Wildflowers (film)

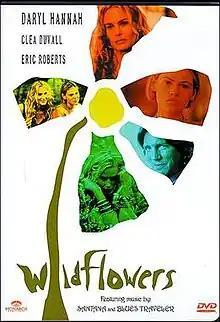
Region 1 DVD cover

Wildflowers is a 1999 drama film directed by Melissa Painter and starring Clea DuVall, Daryl Hannah, Tomas Arana and Eric Roberts. It features former United States Poet Laureate Robert Hass reading some of his own poetry. Filmed in San Francisco and Marin County, California, it was given a limited theatrical release and received a mixed reception from critics.